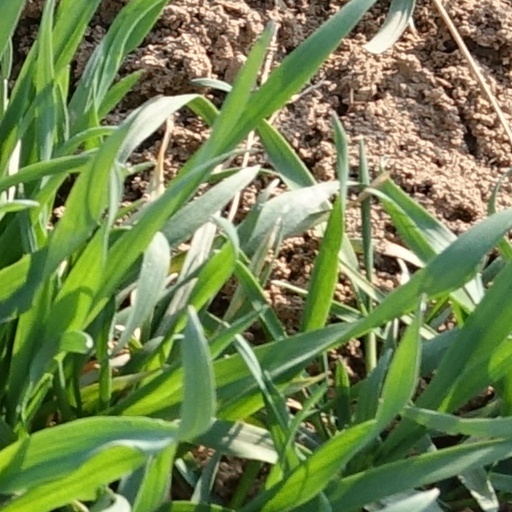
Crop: wheat